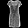
Label: Dress